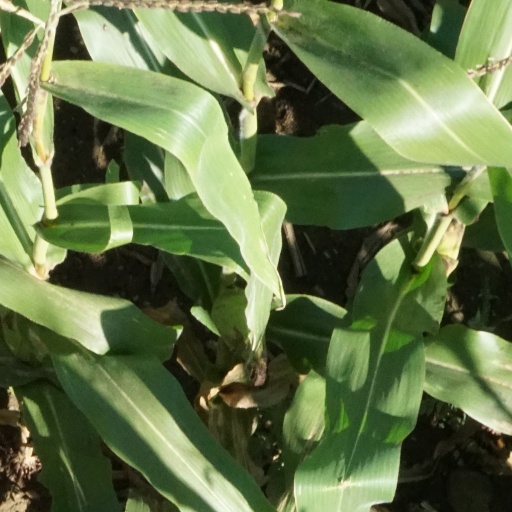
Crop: maize; corn